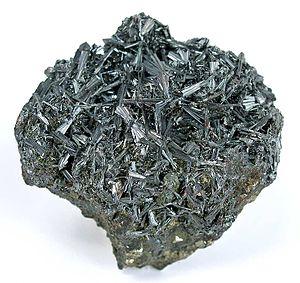
L'hutchinsonite est une espèce minérale composée de sulfure de plomb, thallium et arsenic de formule (PbTl)₂As₅S₉, avec des traces d’argent et d’étain.